Federal Triangle

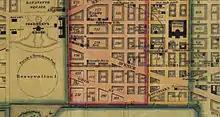
Map of Washington, D.C., published in 1851 but still extant as of 1926, showing the area around Federal Triangle as originally planned and built in accordance with the L'Enfant Plan

Work on all buildings was postponed in May 1927. On May 6, an "ad hoc" committee composed of Olmsted; Medary; Charles Moore, chair of the Commission on Fine Arts; and Louis E. Simon, Supervising Architect of the U.S. Treasury, recommended relocating the Justice building from 15th Street NW to a lot further east so that traffic congestion at 15th and Pennsylvania might be alleviated. This "ad hoc" committee met again three days later to not only consider the Justice building relocation but also to consider a plan to create a single building ringing Federal Triangle rather than six to eight individual structures. The Public Buildings Commission considered the same plan on May 16. The Commission on Fine Arts approved relocating the Justice building the following day. However, disagreements among the three planning bodies proved so fundamental that a new Board of Architectural Consultants was created on May 19, 1927, to advise the groups on the development of Federal Triangle. The Board consisted of the Supervising Architect of the U.S. Treasury (Louis E. Simon) and six private architects, including Louis Ayres, Edward H. Bennett, Arthur Brown Jr., William Adams Delano, Milton Bennett Medary, and John Russell Pope.